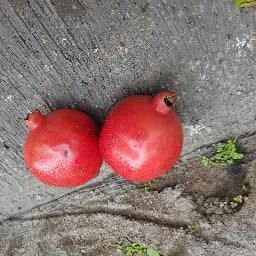
Fruit: Pomegranate
Quality: Good